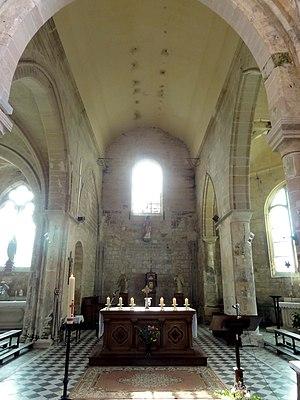
L'église Saint-Martin est une église catholique paroissiale située à Cires-lès-Mello, dans le département de l'Oise, en France. Sa date de fondation est inconnue, mais remonte au moins à la fin du XIIᵉ siècle, quand furent construits le transept et le chœur carré, dans le style gothique primitif. L'intérêt de ces éléments est en grande partie oblitéré par l'effondrement de plusieurs voûtes sous la guerre de Cent Ans ou pendant les décennies qui s'ensuivirent, et une reconstruction imparfaite. En revanche, la nef et ses bas-côtés, qui datent des années 1230-1250, sont d'une belle facture, et présentent une élévation sur trois niveaux, avec les grandes arcades à double rouleau, un étage de galeries avec des baies aujourd'hui bouchées, et l'étage des fenêtres hautes. Celles-ci prennent la forme de triplets, rarement utilisés pour les fenêtres latérales. À l'extérieur, l'on remarque surtout le bel ordonnancement de la façade occidentale, avec un porche sous un gâble aigu, et une tourelle d'escalier octogonale, les deux encore d'origine. Le clocher date du XVᵉ siècle tout au plus, mais se fonde sur des structures plus anciennes.